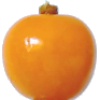
Label: physalis